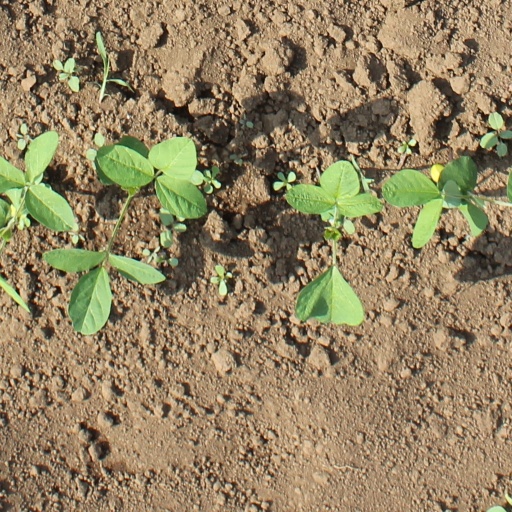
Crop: soybean